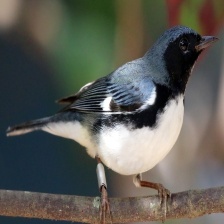
Species: BLACK THROATED WARBLER
Scientific name: SETOPHAGA CAERULESCENS